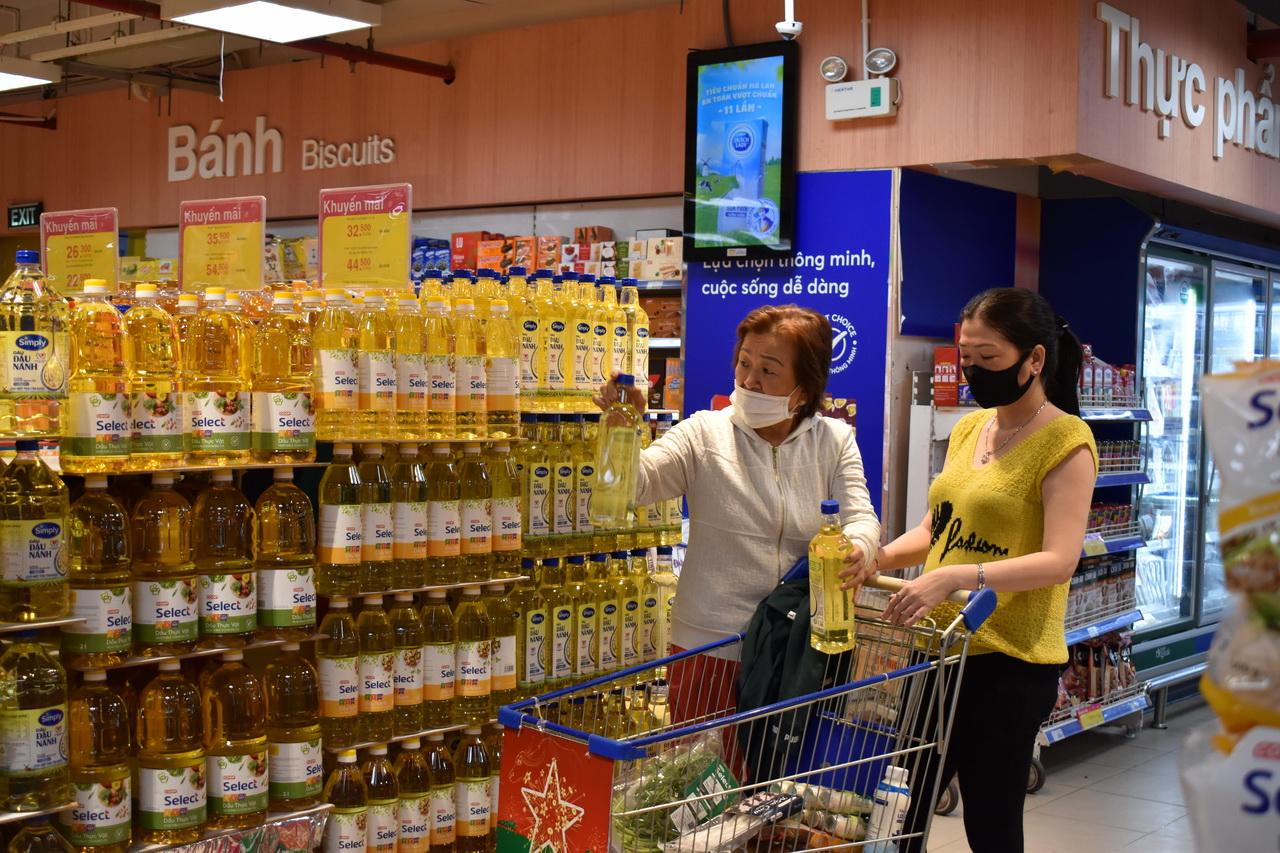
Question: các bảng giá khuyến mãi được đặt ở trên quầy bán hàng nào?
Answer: quầy bán các loại dầu ăn